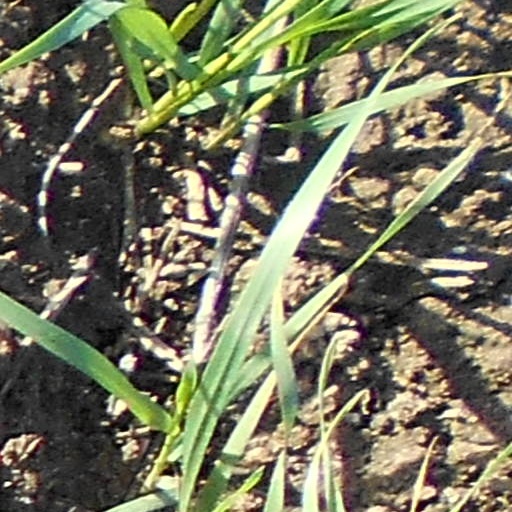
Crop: wheat